Nick Read

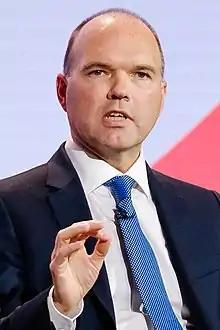
Nick Read in 2020

Nicholas Jonathan Read (born 29 September 1964) is a British businessman who was the CEO of Vodafone Group plc from October 2018 to December 2022. Read currently works as a senior advisor for Global Infrastructure Partners (GIP) and is chairman of EXA Infrastructure. He is also a non-executive director for Booking.com.